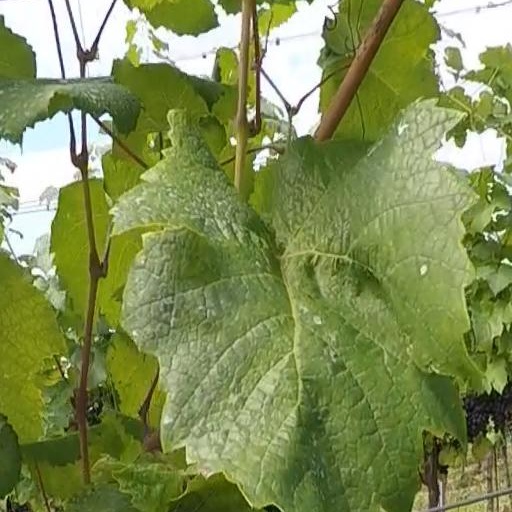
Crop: grape